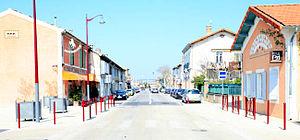
Cheval-Blanc est une commune française, située dans le département de Vaucluse en région Provence-Alpes-Côte d'Azur.